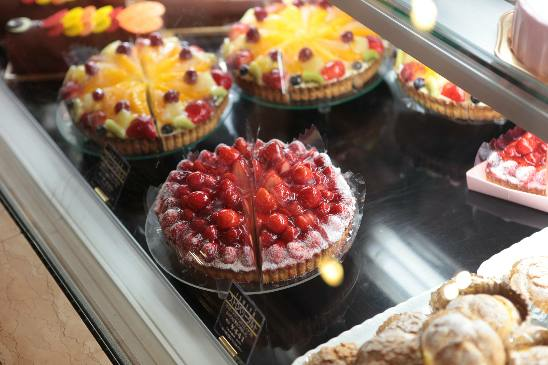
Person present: No